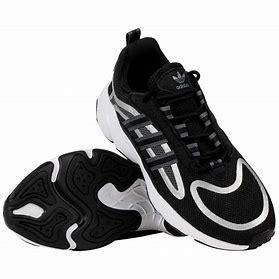
Brand: Adidas
Model: Haiwee